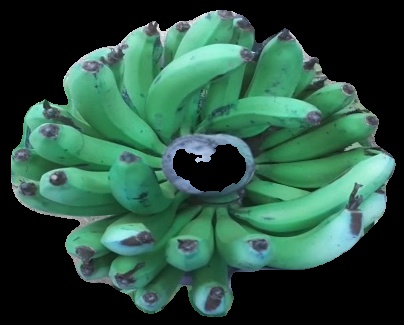
Variety: pachbale
Grade: grade2